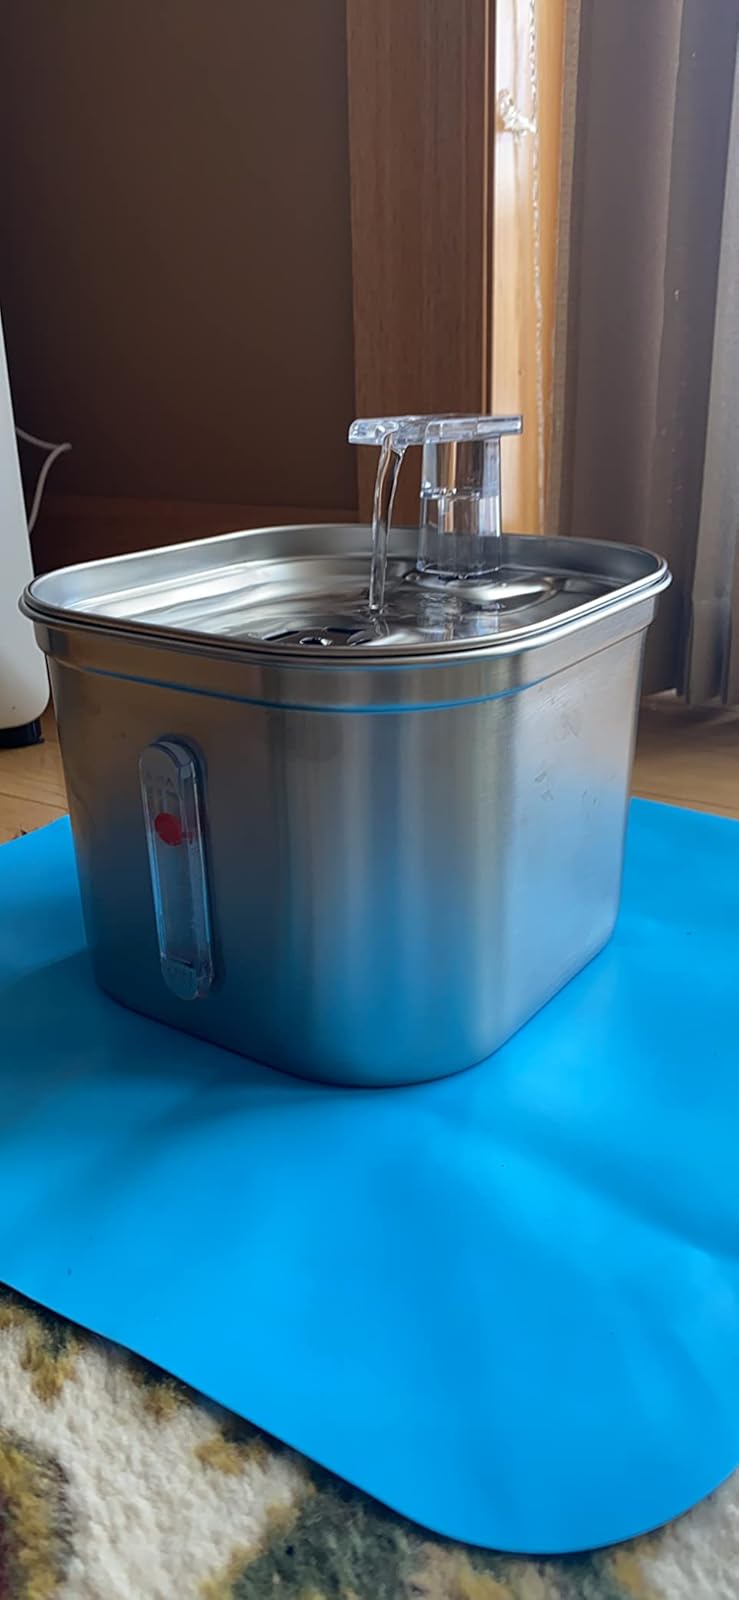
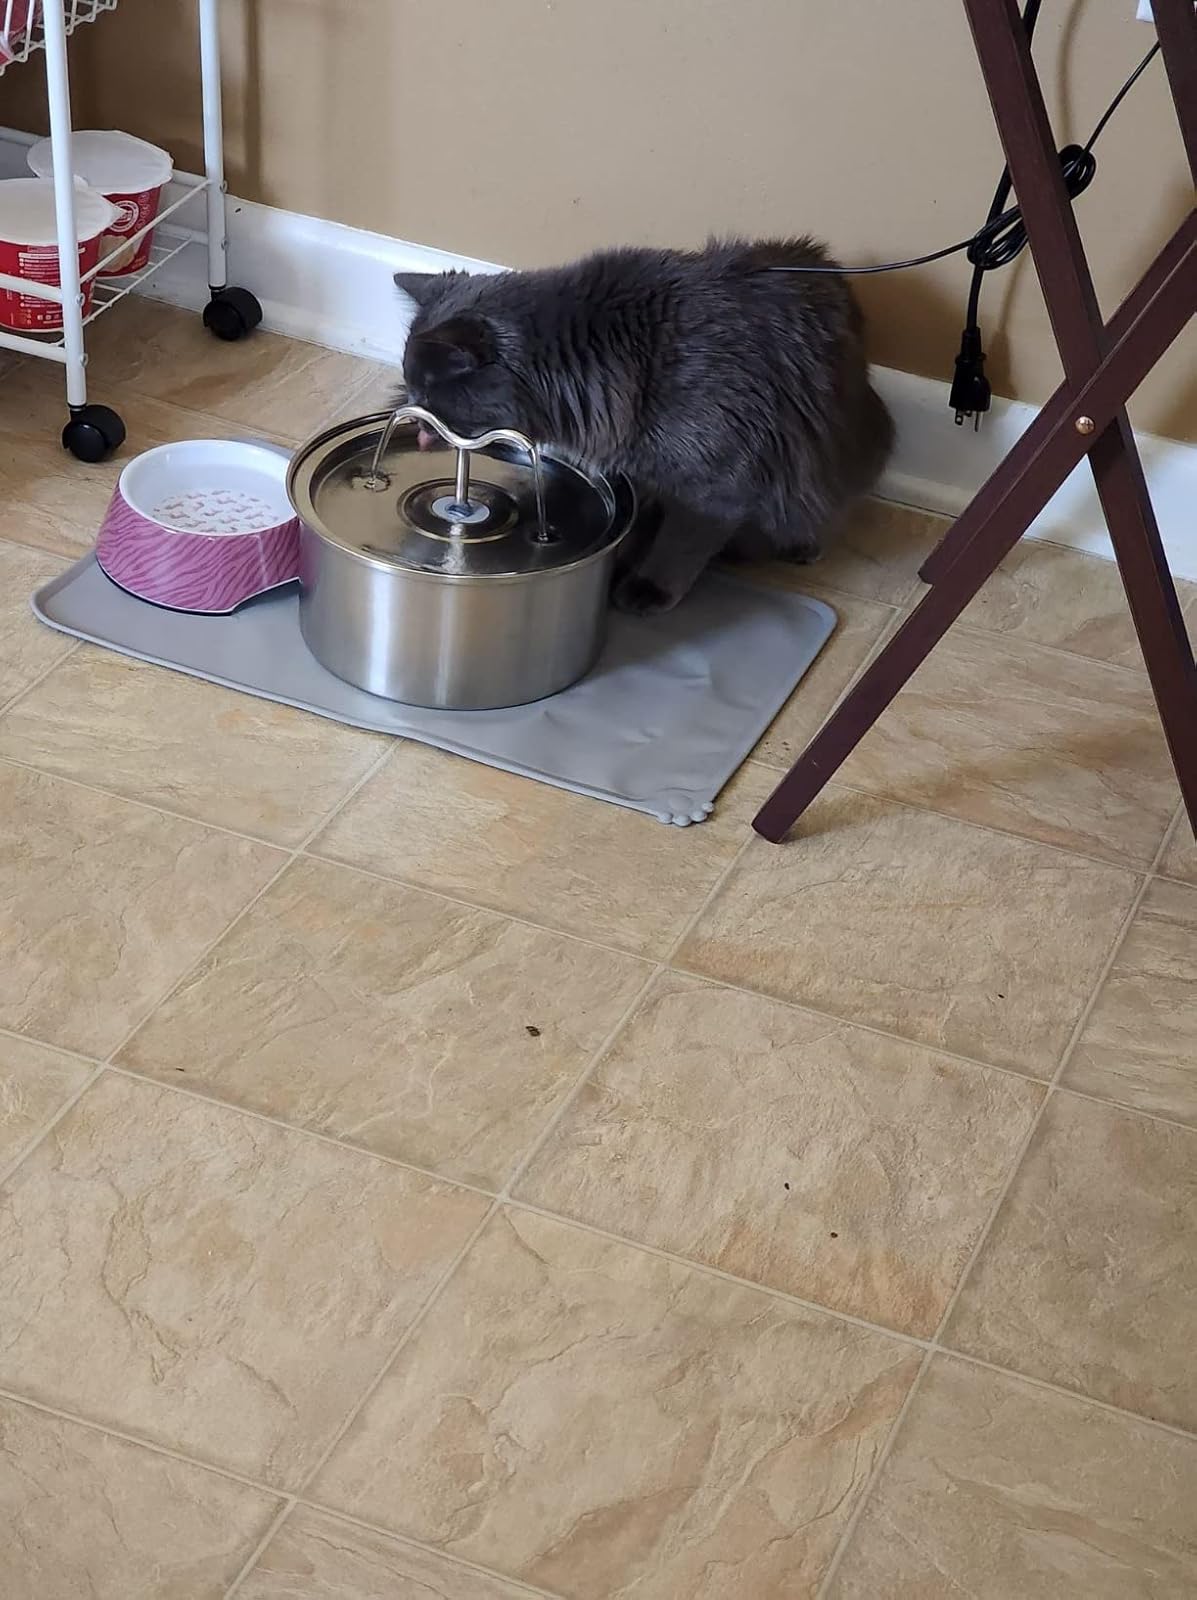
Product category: items_bowl
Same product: no